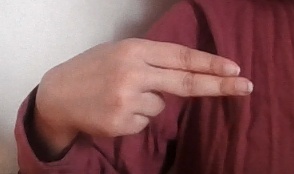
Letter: ain